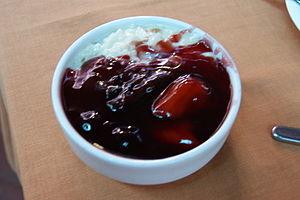
La mazamorra est un dessert populaire de divers pays d'Amérique latine. Bien que son origine réelle soit inconnue, on considère qu'il provient des différentes traditions culinaires des cultures indigènes précolombiennes des régions où il se consomme. L'attribution du nom mazamorra à ce dessert revient aux Espagnols.